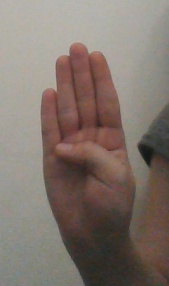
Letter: kaaf